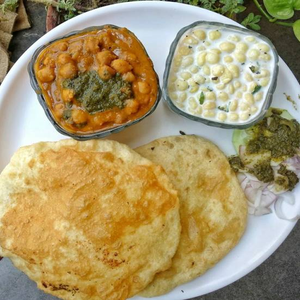
Dish: cholebhature